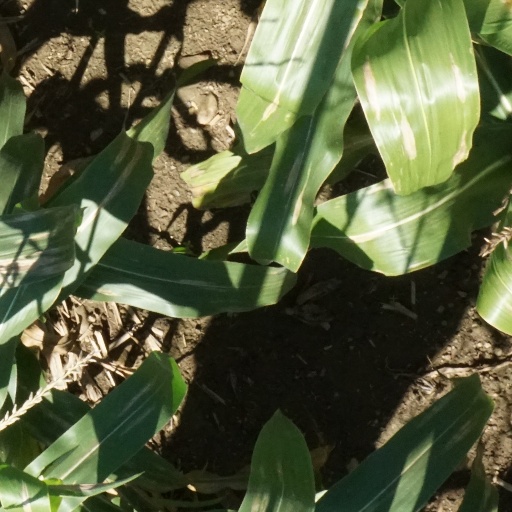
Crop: maize; corn